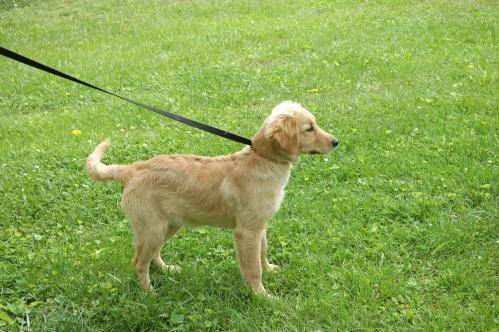
Label: dog